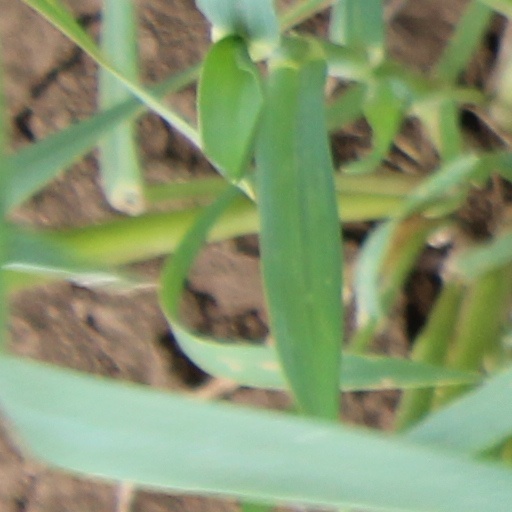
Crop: wheat